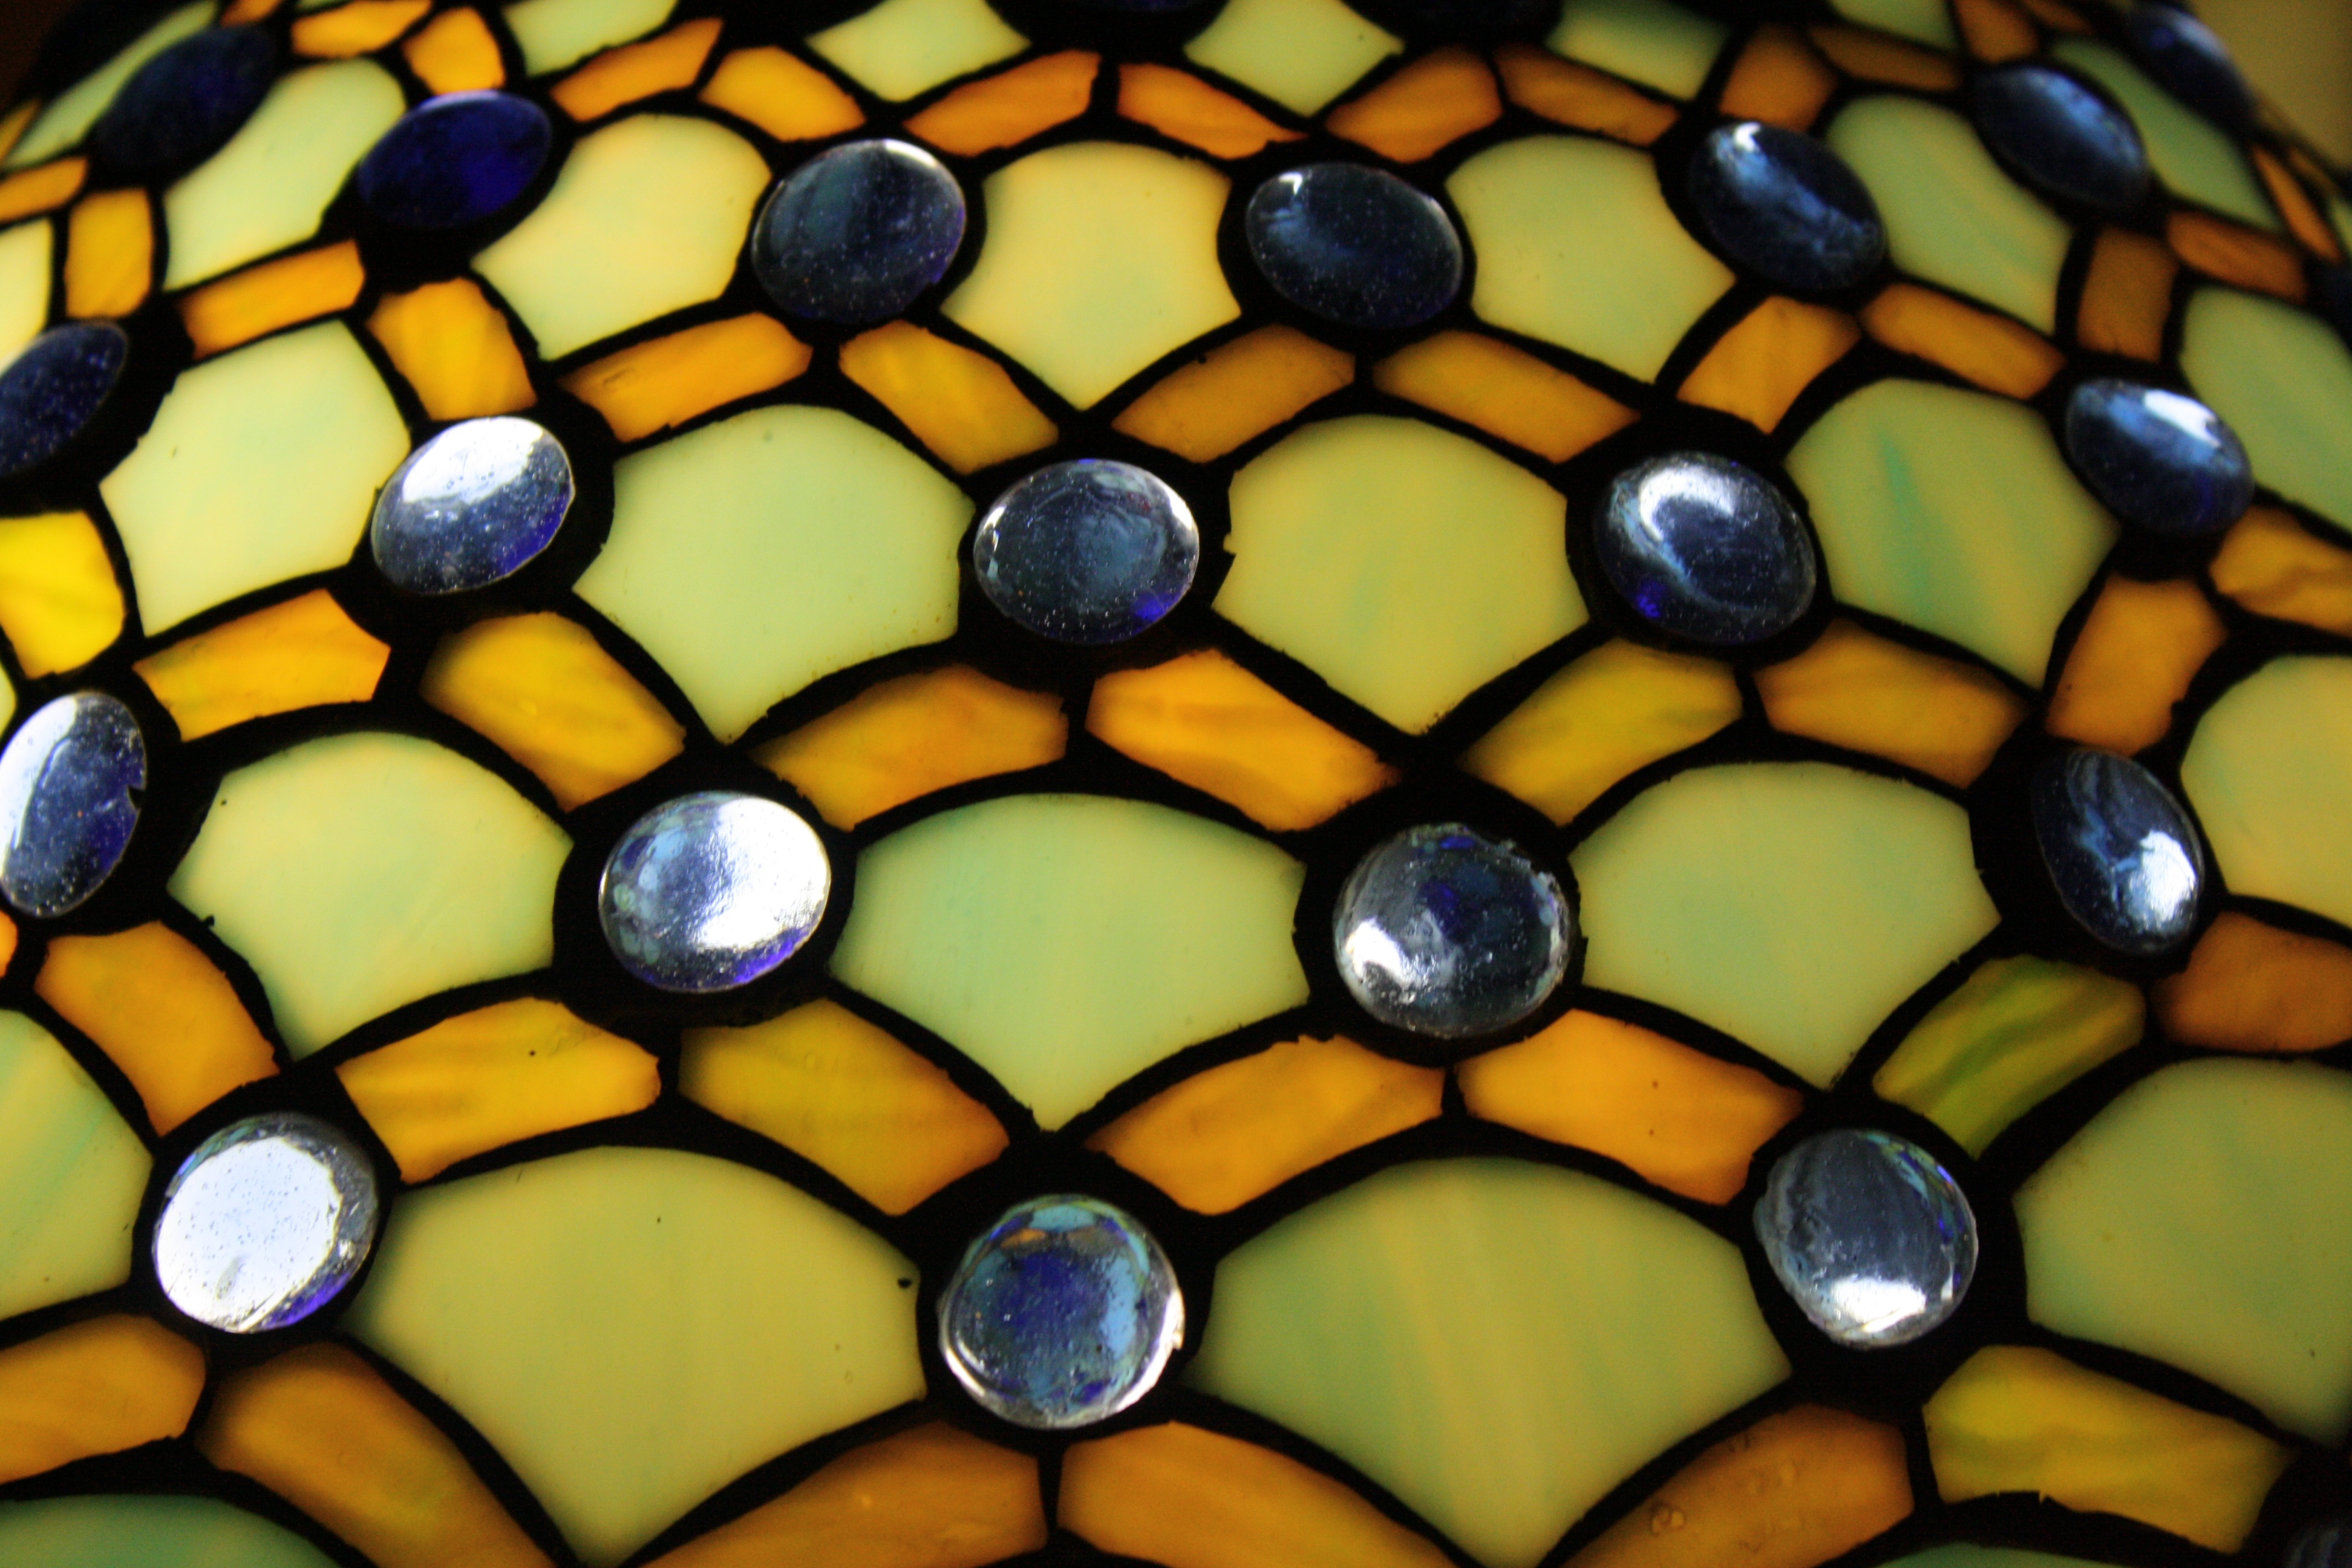
window, glass, color, colorful, lampshade, material, stained glass, circle, tiffany